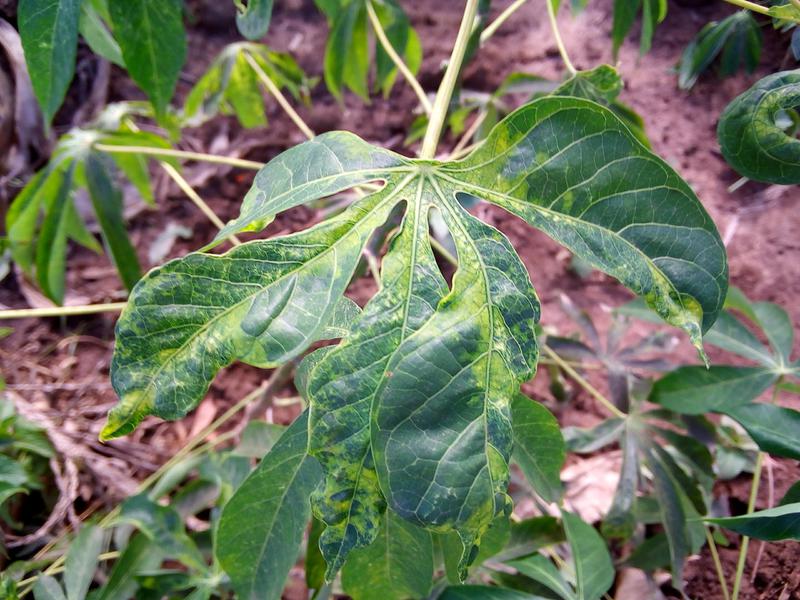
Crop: cassava
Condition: mosaic_disease